Helen Maria Williams

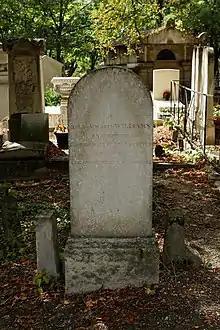
Williams' grave

Williams' 1801 "Sketches of the State of Manners and Opinions in the French Republic" showed a continued attachment to the original ideals of the French Revolution but a growing disenchantment with the rise of Napoleon; as emperor, he would declare her ode "The Peace signed between the French and the English" (also known as the "Ode on the Peace of Amiens") to be treasonable to France. Nonetheless, he proved to be, in this respect, more lenient than the revolutionary government had been to this now-famous international literary figure: she spent a single day in prison and continued to live and write in Paris. After the Bourbon Restoration, she became a naturalised French citizen in 1818; nonetheless, in 1819 she moved to Amsterdam to live with Athanase Laurent Charles Coquerel, a nephew she had helped raise. However, she was unhappy in Amsterdam and soon returned to Paris, where, until her death in 1827, she continued to be an important interpreter of French intellectual currents for the English-speaking world.